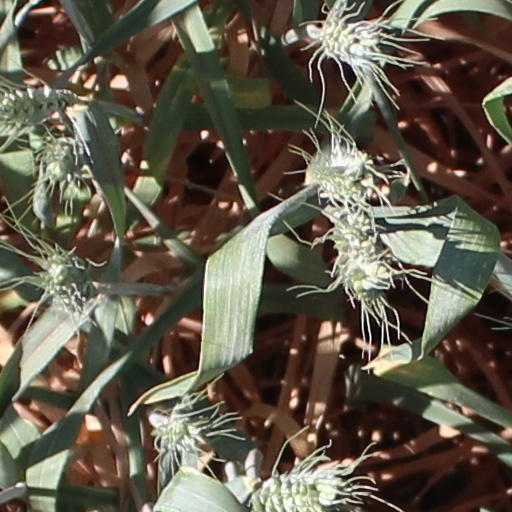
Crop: wheat